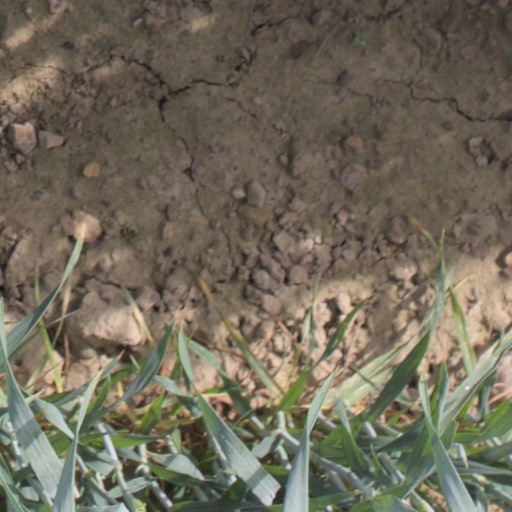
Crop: wheat